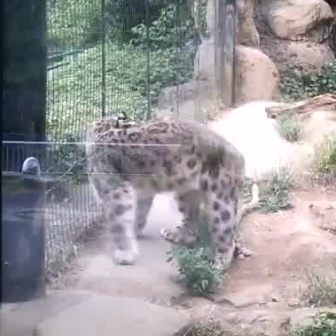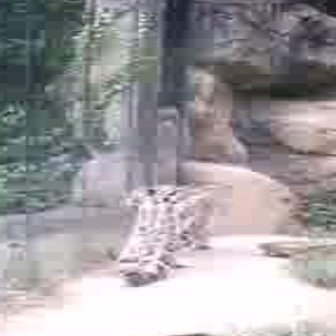
  Please identify the target specified by the bounding box [84,109,245,270] in the first image and locate it in the second image. Return the coordinates in [x_min,y_min,x_max,y_max] format.
Answer: [109,180,212,284]